Orestes López

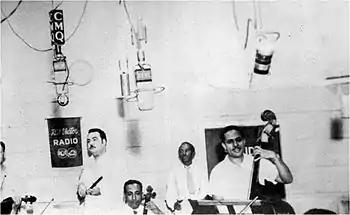
Arcaño y sus Maravillas at Radio CMQ, c. 1945: Arcaño on flute, Orestes López on cello (seated), Cachao on bass.

In the 1930s he was the musical director of three dance orchestras: López-Barroso, Orquesta de Orestes López and La Unión, before joining Antonio Arcaño y sus Maravillas in 1937 as a founding member. López, a multi-instrumentalist, composed and orchestrated danzones, most notably "Camina Juan Pescao", "El truco de Regatillo", "Los tres bailadores" and "Mambo", which launched a new style of danzón, the so-called danzón-mambo. Subsequently, the syncopated bass in the tune gave rise on the one hand to the dance genre known as mambo popularized by Pérez Prado, and on the other hand to the cha-cha-chá, created by Enrique Jorrín.